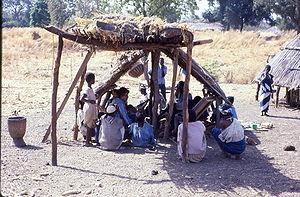
Ndebou est un village du Sénégal oriental.